St James' Park

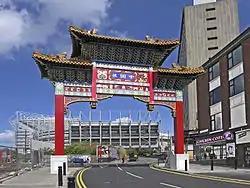
View of the Gallowgate End through the Chinatown Arch

The club insisted the name is pronounced without a second 's', whilst it was asserted by the BBC that older fans, in particular, pronounce it with two.